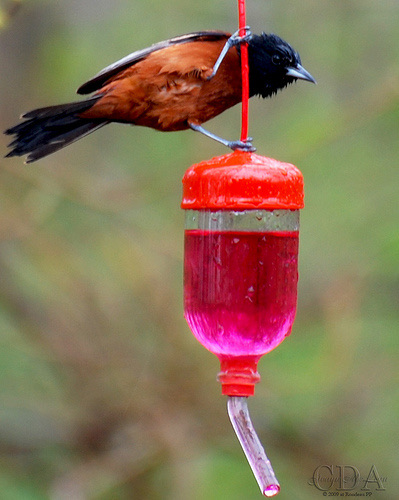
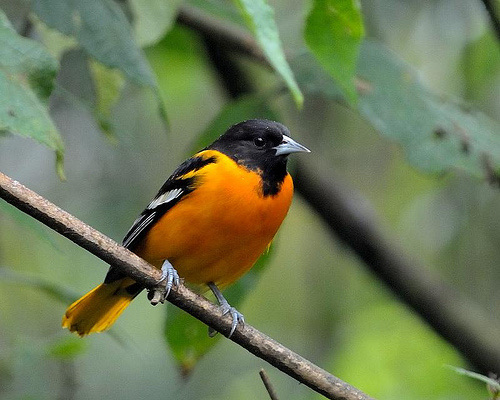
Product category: misc
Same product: yes